First South Yorkshire & Midlands

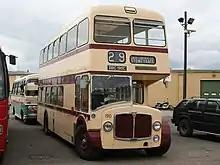
DBC 190C A preserved 1964 Leicester City Transport AEC Renown bus

First Leicester is the descendant of the former municipal bus operations of Leicester City Council, Leicester City Transport (itself descended from Leicester Corporation Tramways. Under bus deregulation in 1986, the council operation was incorporated as the council owned but arms length private company, Leicester Citybus Ltd. This was sold in November 1993 to the emerging GRT Group, shortly after Northampton council had sold its operations to the group.